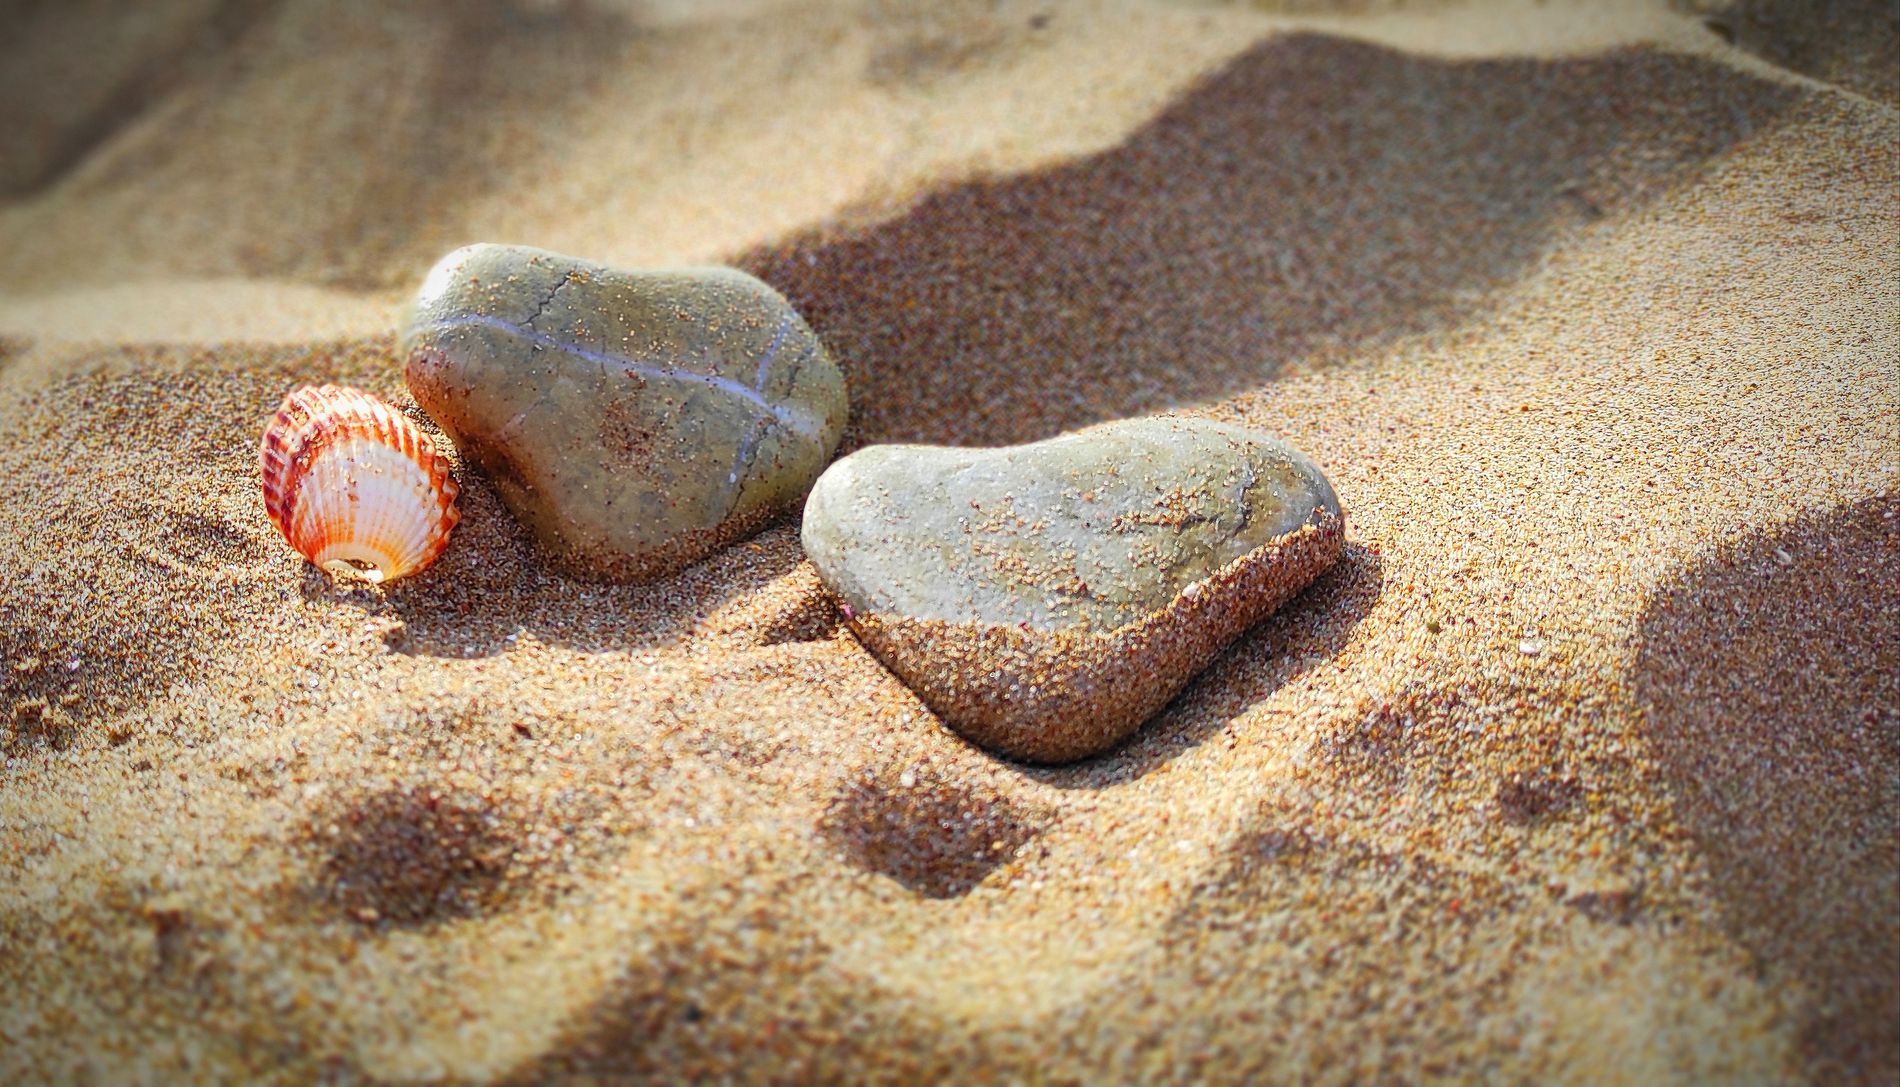
Two stones and a shell on soft sand
Two smooth grey stones and a small red seashell next to the stones lay on soft sand dunes with a soft shadow on the sand.
Two smooth grey stones and a small red seashell next to the stones are placed on soft sand dunes with a soft shadow on the sand. The photo was taken from a low angle to enhance the foreground elements. The lighting is warm and natural, and the colour palette is grey and yellow with red accents from the shells, creating a calm and relaxing atmosphere.
Labels: Animal, Invertebrate, Sea Life, Seashell, Clam, Food, Seafood, Nature, Outdoors, Insect, Rock, Pebble, Bread, Sand, Beach, Coast, Sea, Shoreline, Water, Stones, sand, coincidence
Camera: Xiaomi Redmi Note 9 Pro
Aperture: F1.9
Exposure: 1/682 sec
ISO: 100
Focal length: 5.4 mm